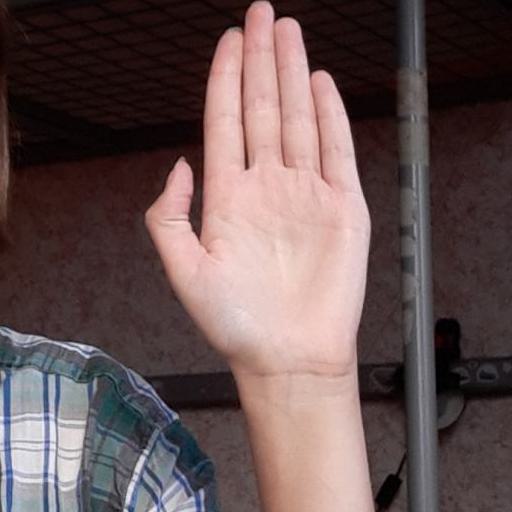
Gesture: stop